Taojin station

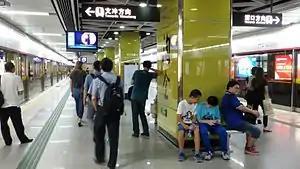

Taojin station, formerly Garden Hotel station. during planning, is a station on Line 5 of the Guangzhou Metro It is located under the junction of East Huanshi Road and Taojin Road in the Yuexiu District, near the Garden and Baiyun Hotels. It opened on 28December 2009.